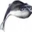
Label: whale